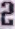
Number: 2